Mouton-Duvernet station

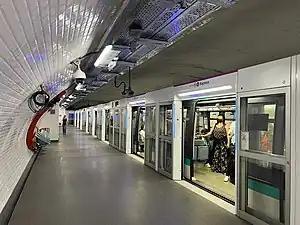
Mouton-Duvernet station after the installation of Platform screen doors.

Mouton-Duvernet is a Paris Métro station on line 4 in Paris' 14th arrondissement.